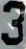
Number: 3